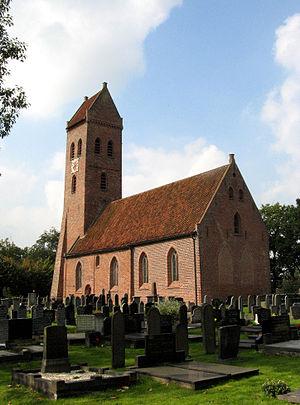
Midwolde est un village de la commune néerlandaise de Westerkwartier, situé dans la province de Groningue.